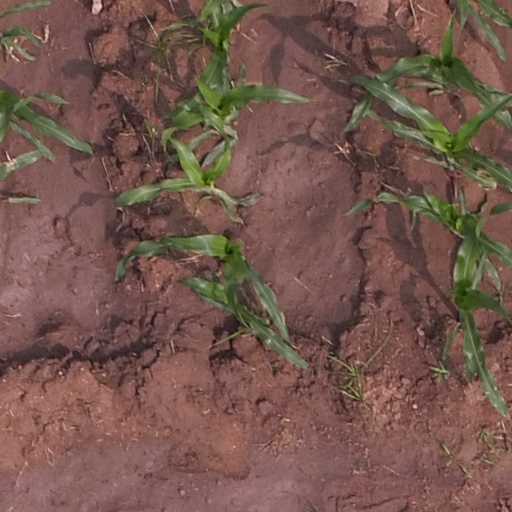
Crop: maize; corn